Attention Shoppers (film)

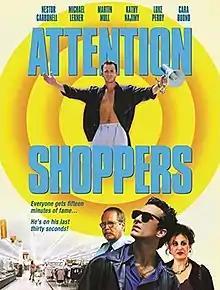
Official film poster

Attention Shoppers is a 2000 American comedy film directed by Philip Charles MacKenzie and written by Nestor Carbonell. The film stars Carbonell in the lead role, with Michael Lerner, Kathy Najimy, Martin Mull, Luke Perry, Cara Buono, Casey Affleck, and Lin Shaye in supporting roles.